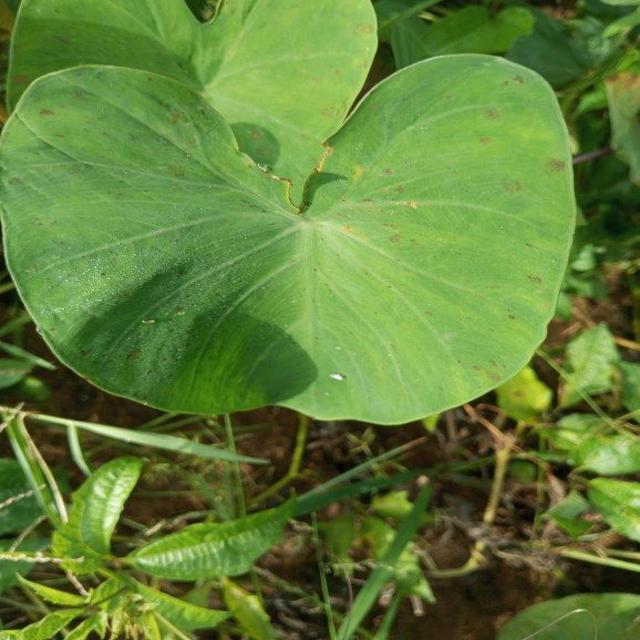
Label: Healthy